Store Kannikestræde 8

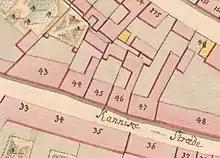
No. 45 seen on a detail from Christian Gedde's map of Klædebo Quarter, 1757.

The property was later acquired by supercargo Christan Myer. His property was listed in the new cadastre of 1756 as No. 45 in Klædebo Quarter.